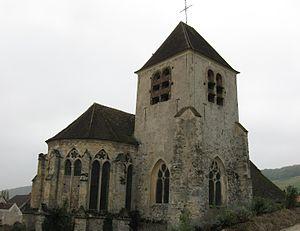
Église catholique Notre-Dame de Bonneil. (département de l'Aisne , région Picardie).
Cet article recense les monuments historiques du sud de l'Aisne, en France.
L'église de la Nativité-de-la-Sainte-Vierge est une église située à Bonneil, dans le département de l'Aisne en France.